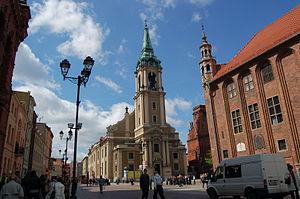
La vieille ville de Toruń est le quartier historique le plus ancien de la ville de Toruń. Ce site est inscrit depuis 1997 à la liste du patrimoine mondial en Pologne. D'après l'UNESCO, sa valeur réside dans le fait d'être une petite ville commerciale historique qui préserve à un degré remarquable ses rues et ses bâtiments dans son état originel, et qui donne une image extrêmement complète du mode de vie médiéval. La ville médiévale a une superficie de 48 hectares et une zone tampon de 300 hectares. Elle comprend la vieille ville de Toruń, la nouvelle ville de Toruń, et le château de Toruń.